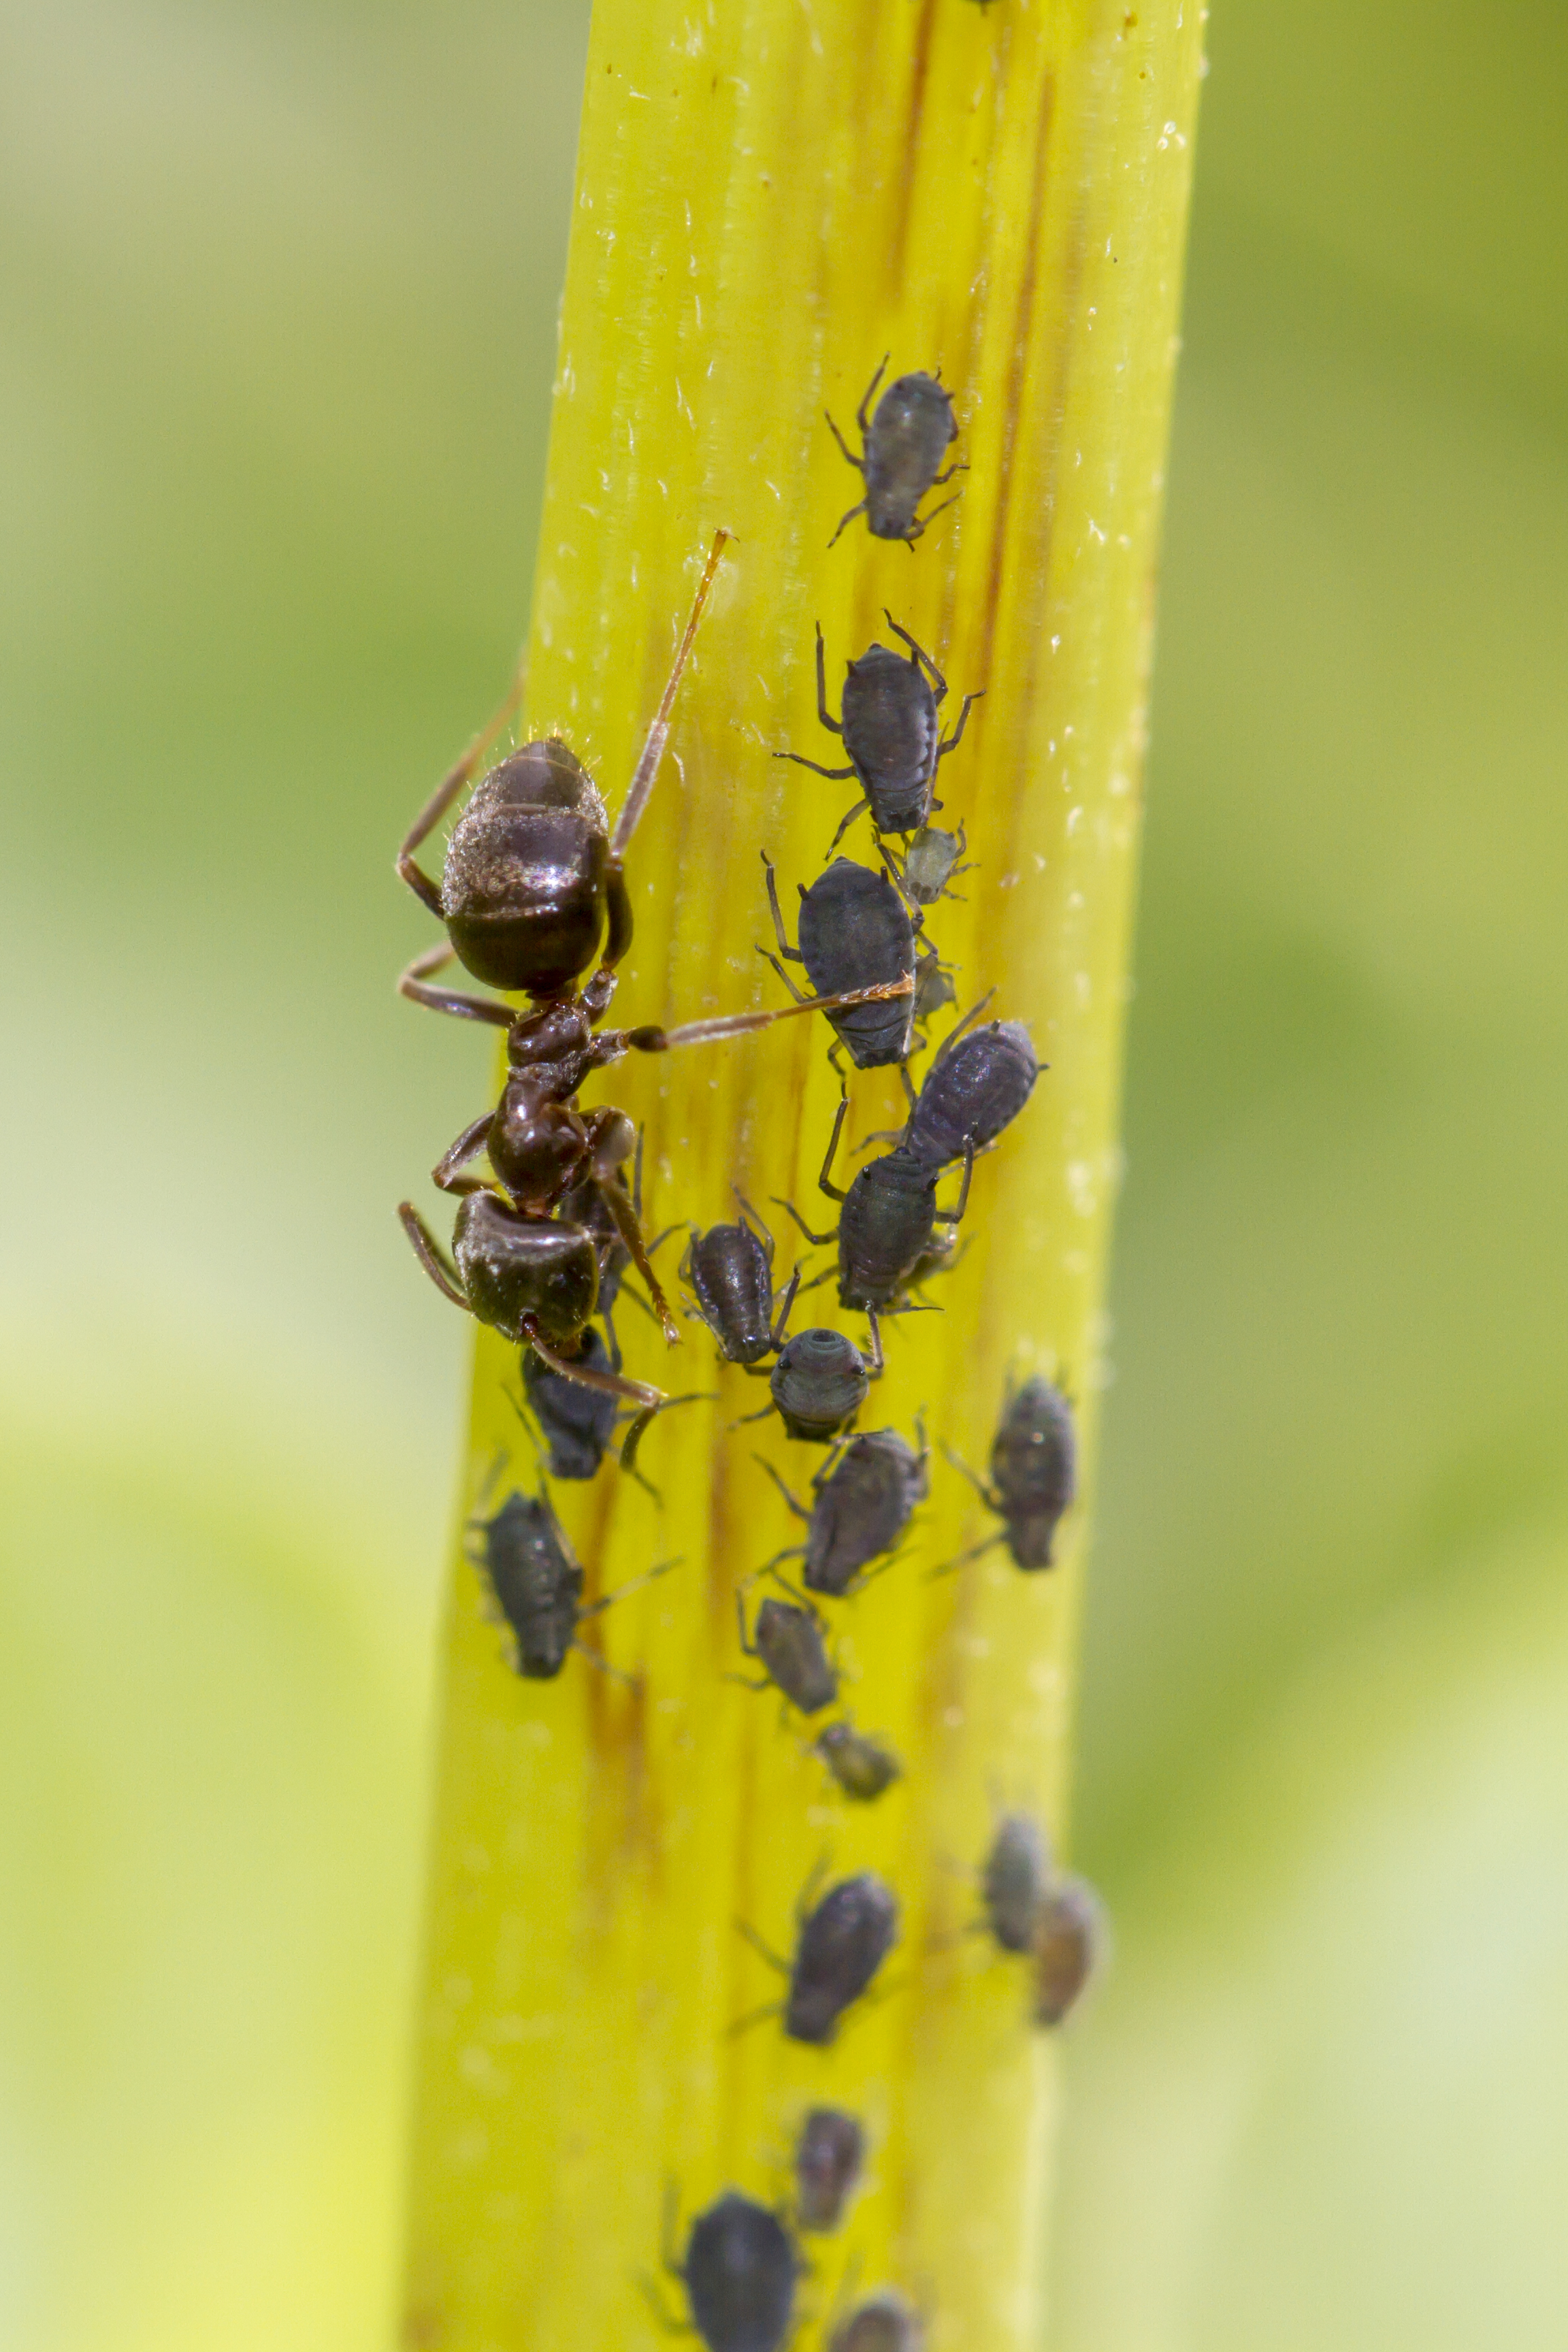
nature, branch, bokeh, photography, leaf, flower, green, insect, macro, botany, yellow, garden, flora, fauna, invertebrate, close up, outdoors, uk, canon7d, dof, ant, pest, nectar, nikkvalentine, peterborough, extensiontubes, hbbt, aphids, macro photography, blackant, plantstem, aphidfarm, plant stem, membrane winged insect